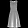
Label: Dress